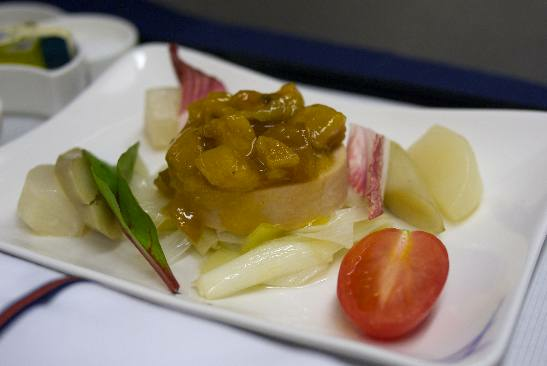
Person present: No